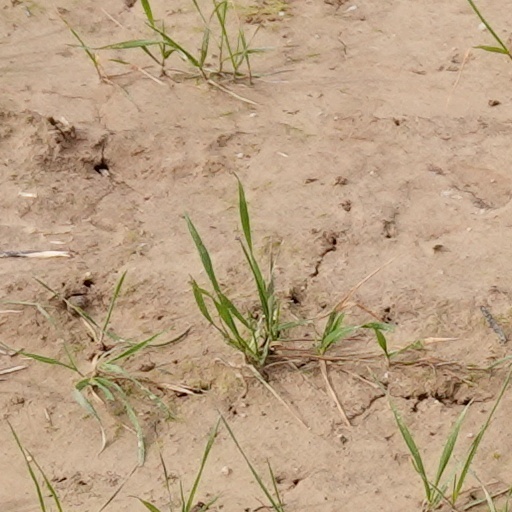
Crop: wheat